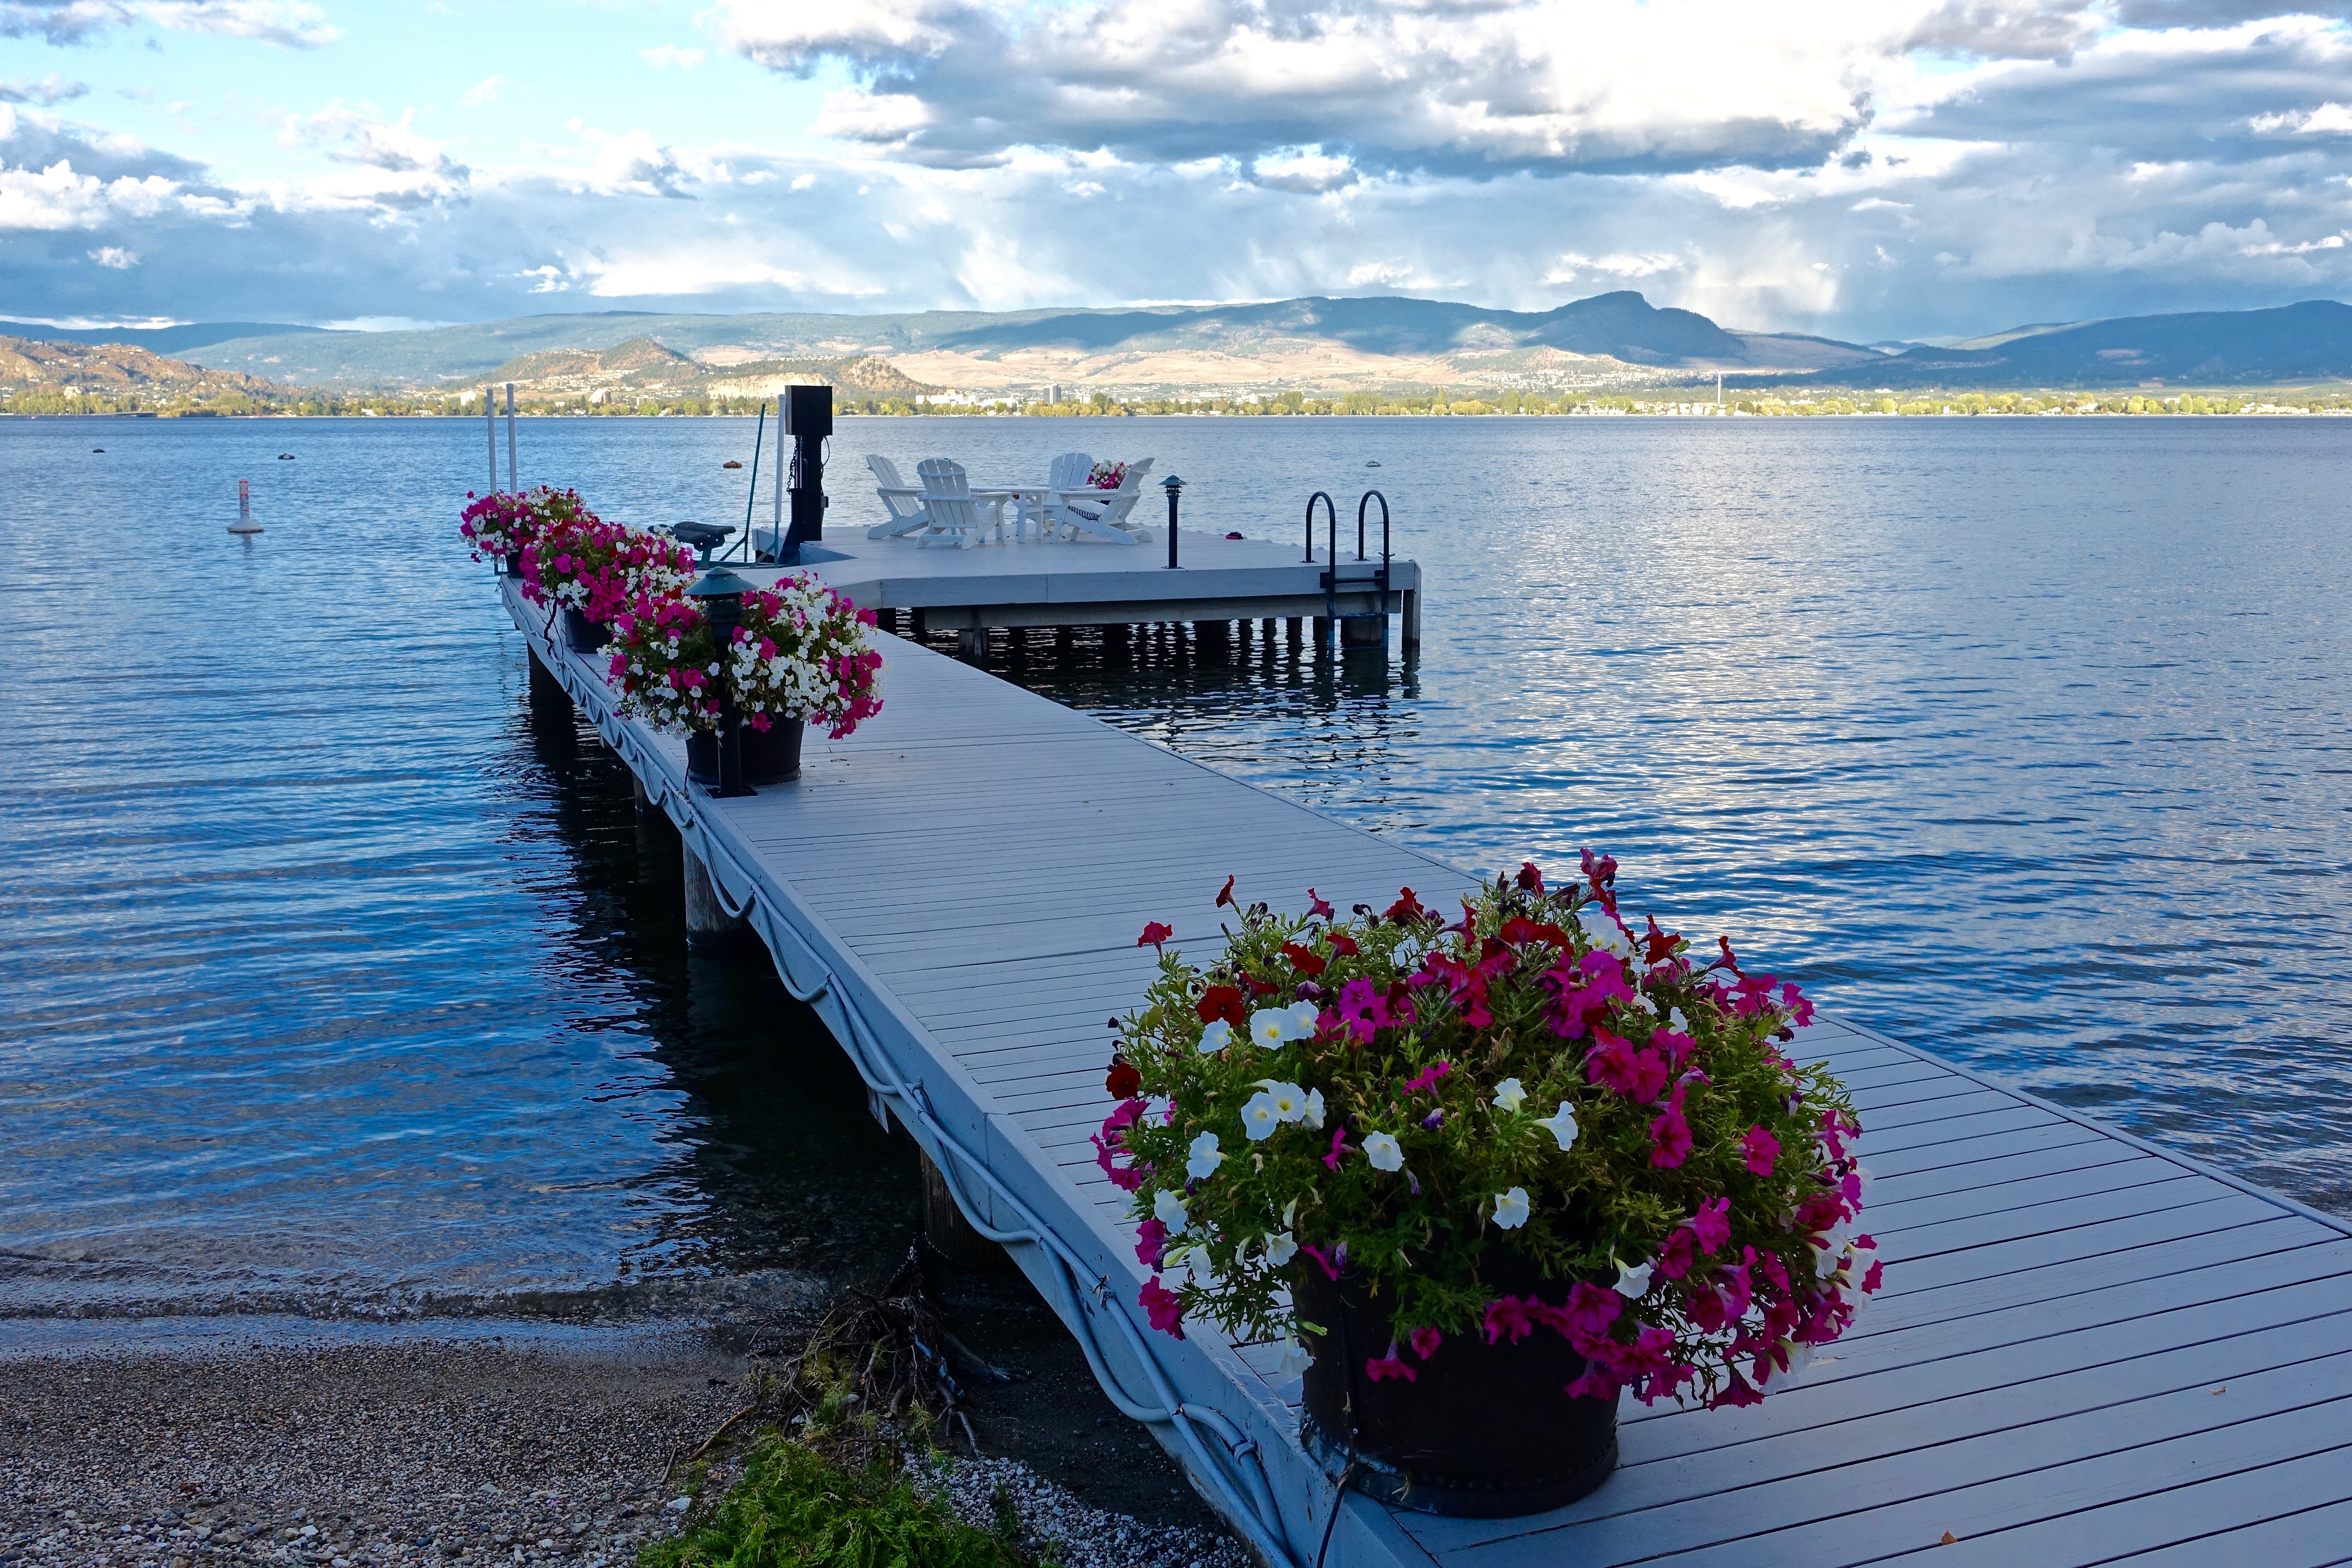
beach, sea, coast, water, boat, shore, lake, pier, vacation, vehicle, tranquil, bay, jetty, tourism, waterway, body of water, boating, canada, lake okanagan